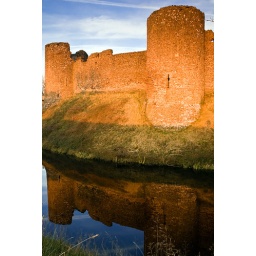
The grey stone of the castle was turned orange by the setting sun behind me.